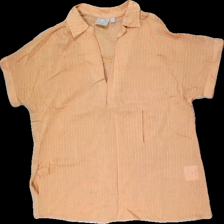
View: front
Type: Shirt
Category: Ladies
Brand: Not in the list
Brand text on label: B. Copenhagen
Colors: Orange
Material: 75% viscose, 25% polyester
Cut: V-collar
Size: 38
Season: Spring
Holes: Major
Price range: <50
Recommended usage: Export